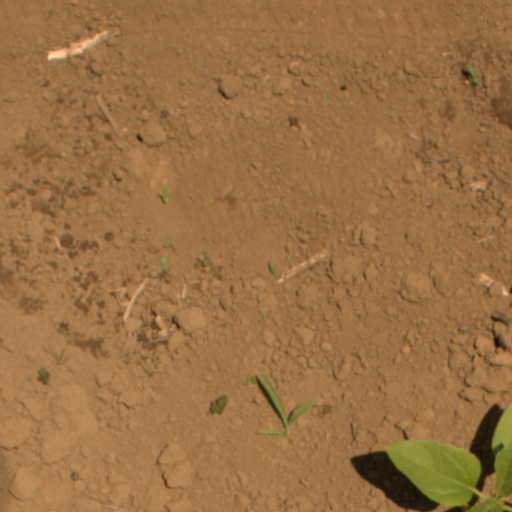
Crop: Jerusalem artichoke